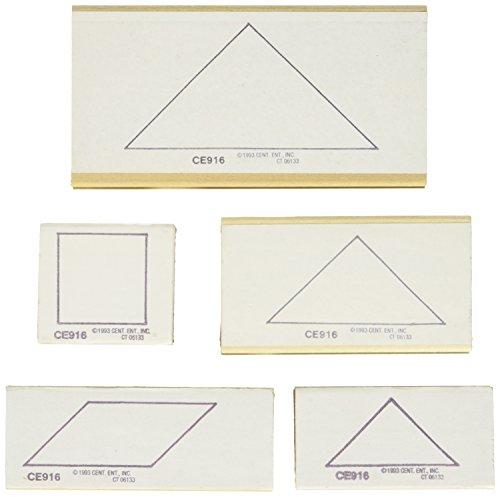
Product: Center Enterprise CE916"Tangram Parts" Stamp (Pack of 5)
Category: Toys & Games | Arts & Crafts
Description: High quality stamp impressions.
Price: $6.43
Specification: ProductDimensions:1x1x1inches|ItemWeight:0.96ounces|ShippingWeight:0.96ounces(Viewshippingratesandpolicies)|ASIN:B000F9ZG14|Itemmodelnumber:CE916